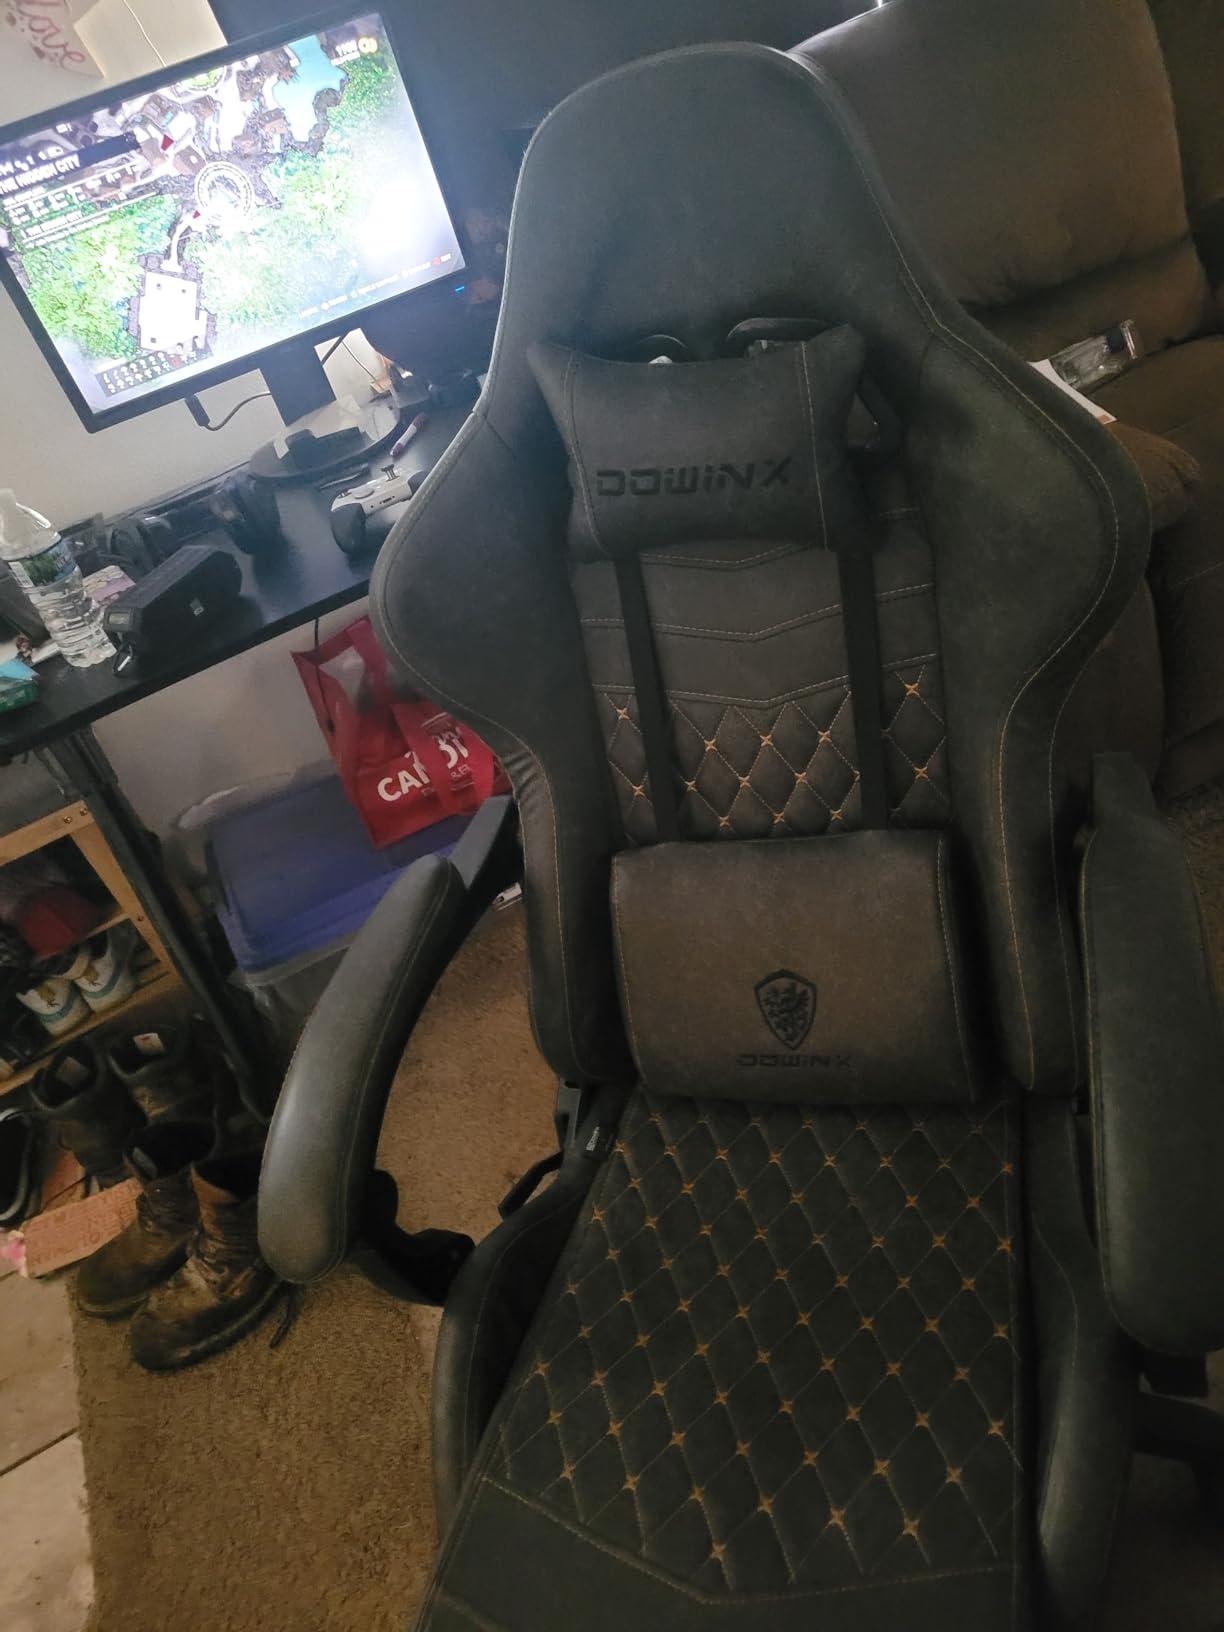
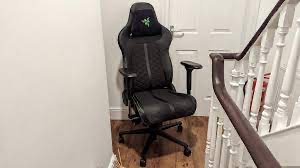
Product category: items_chair
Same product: no